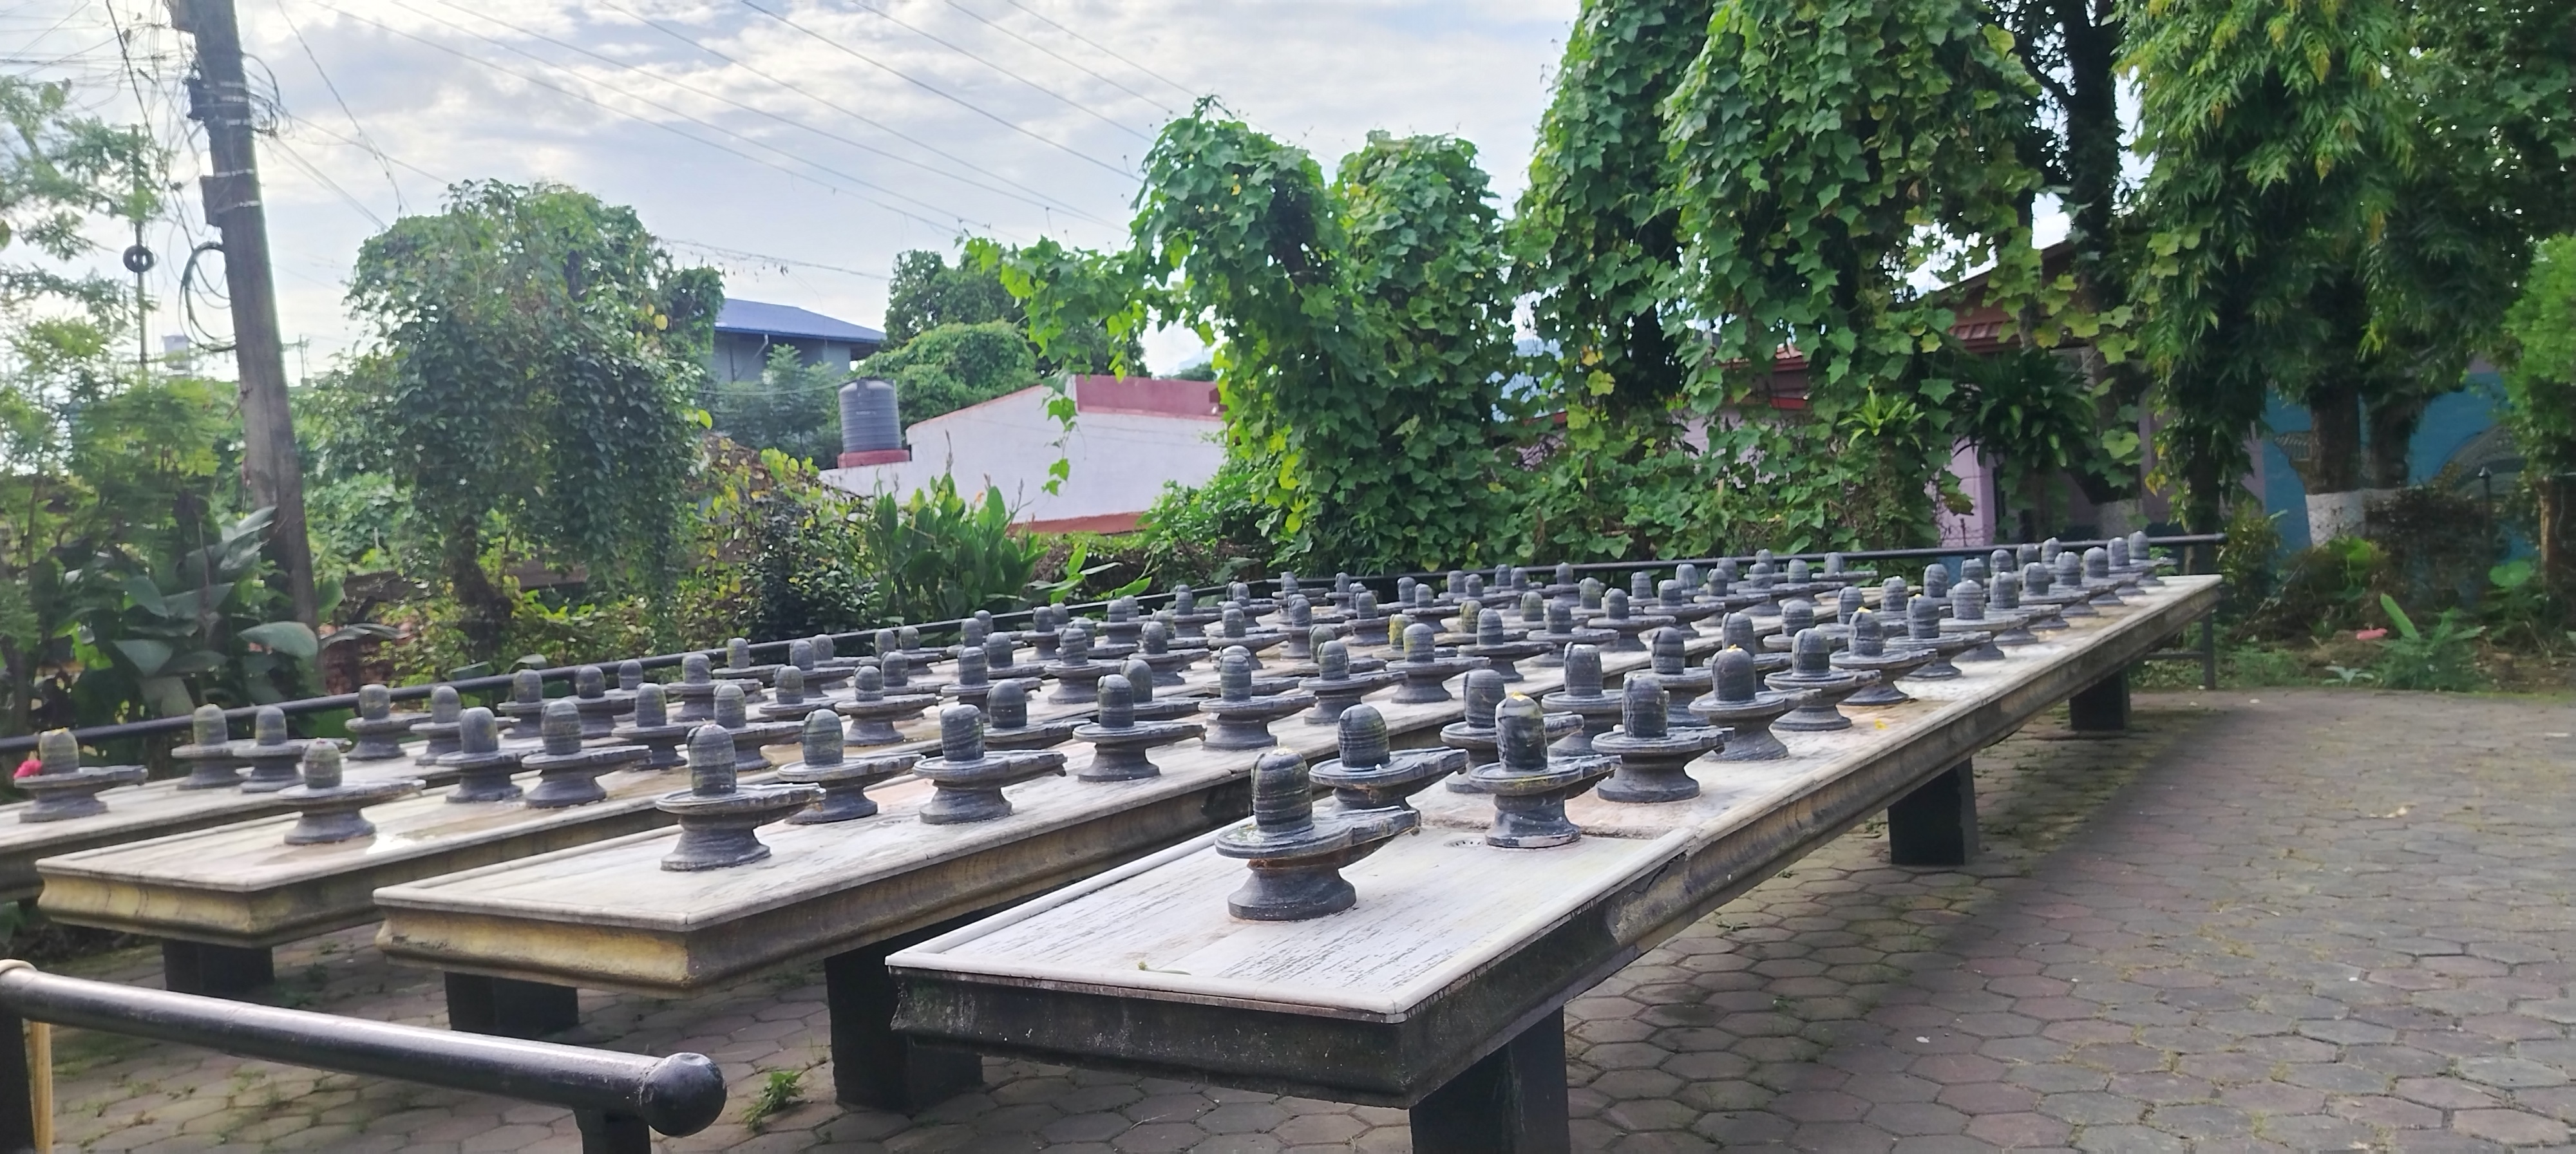
Heritage site: MahaKaleshwor_Shiva_Temple